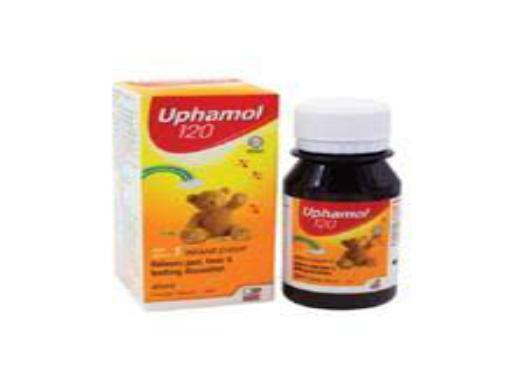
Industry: Medical